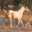
Label: horse